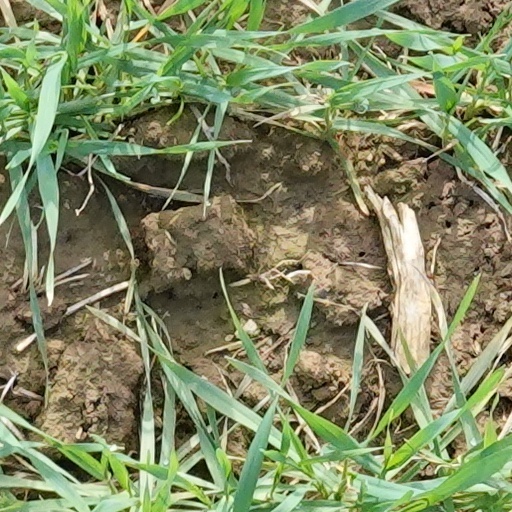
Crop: wheat